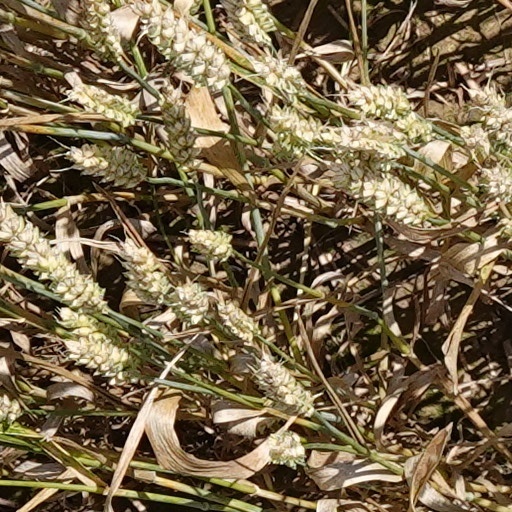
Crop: wheat